Palace of Versailles

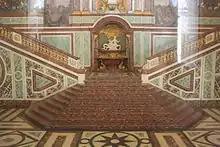
Model of the former Ambassador's Staircase

The end of the 19th and the early 20th century saw the beginning of restoration efforts at the palace, first led by Pierre de Nolhac, poet and scholar and the first conservator, who began his work in 1892. The conservation and restoration were interrupted by two world wars but have continued until the present day.